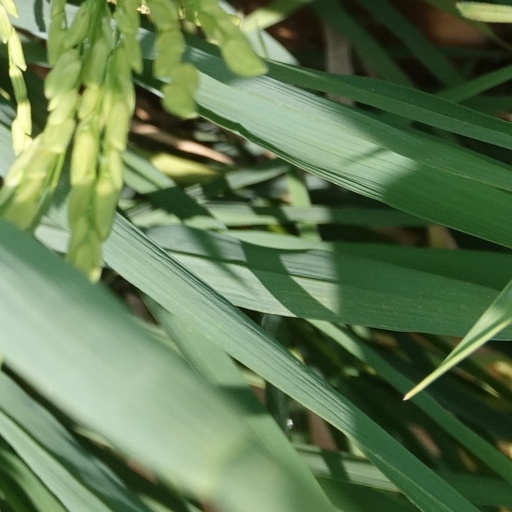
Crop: rice